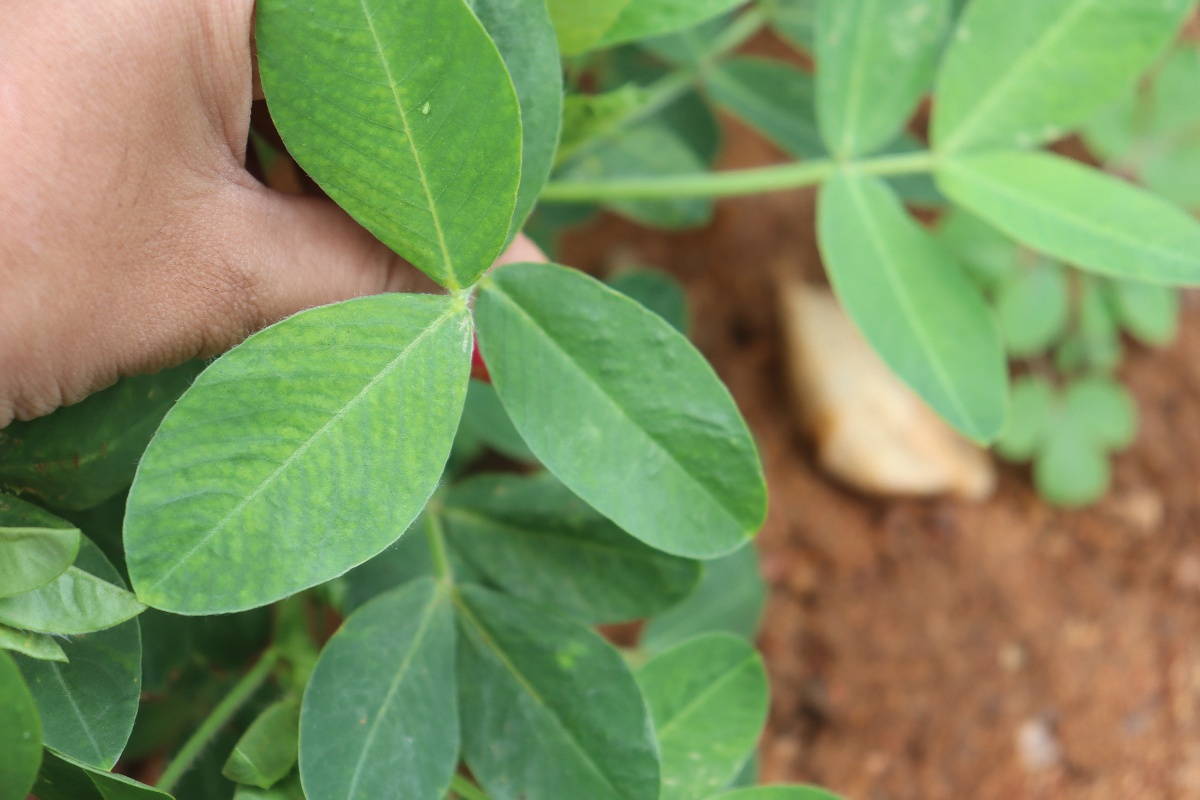
Label: healthy leaf